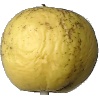
Label: golden_apple